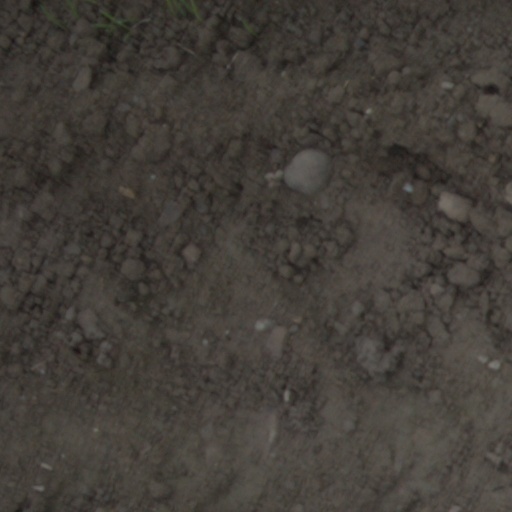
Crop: wheat